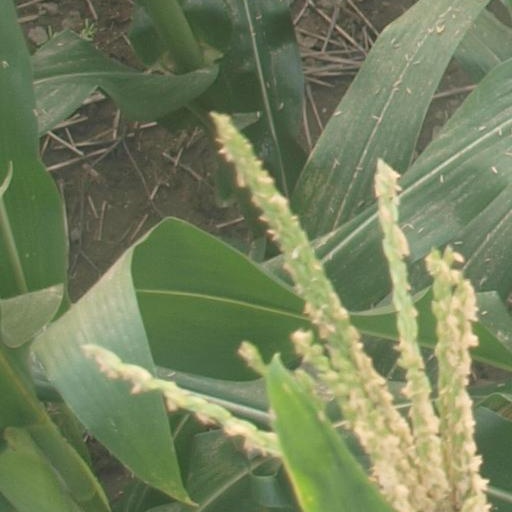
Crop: maize; corn